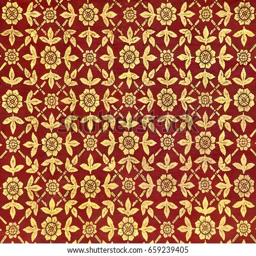
pattern of a painting drawn with golden ink on the ceiling of a palace consisting of leaves and flowers on red background .